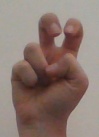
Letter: toot